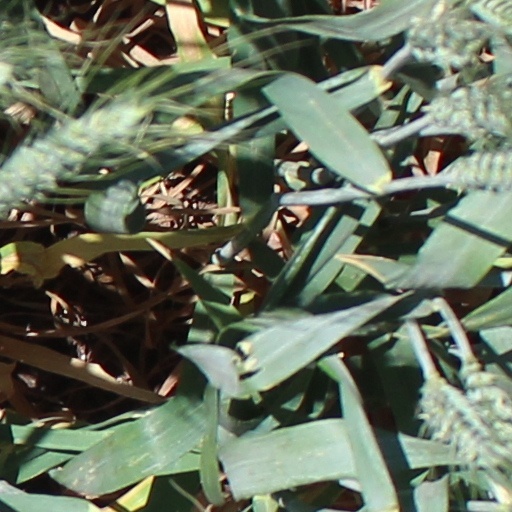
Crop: wheat